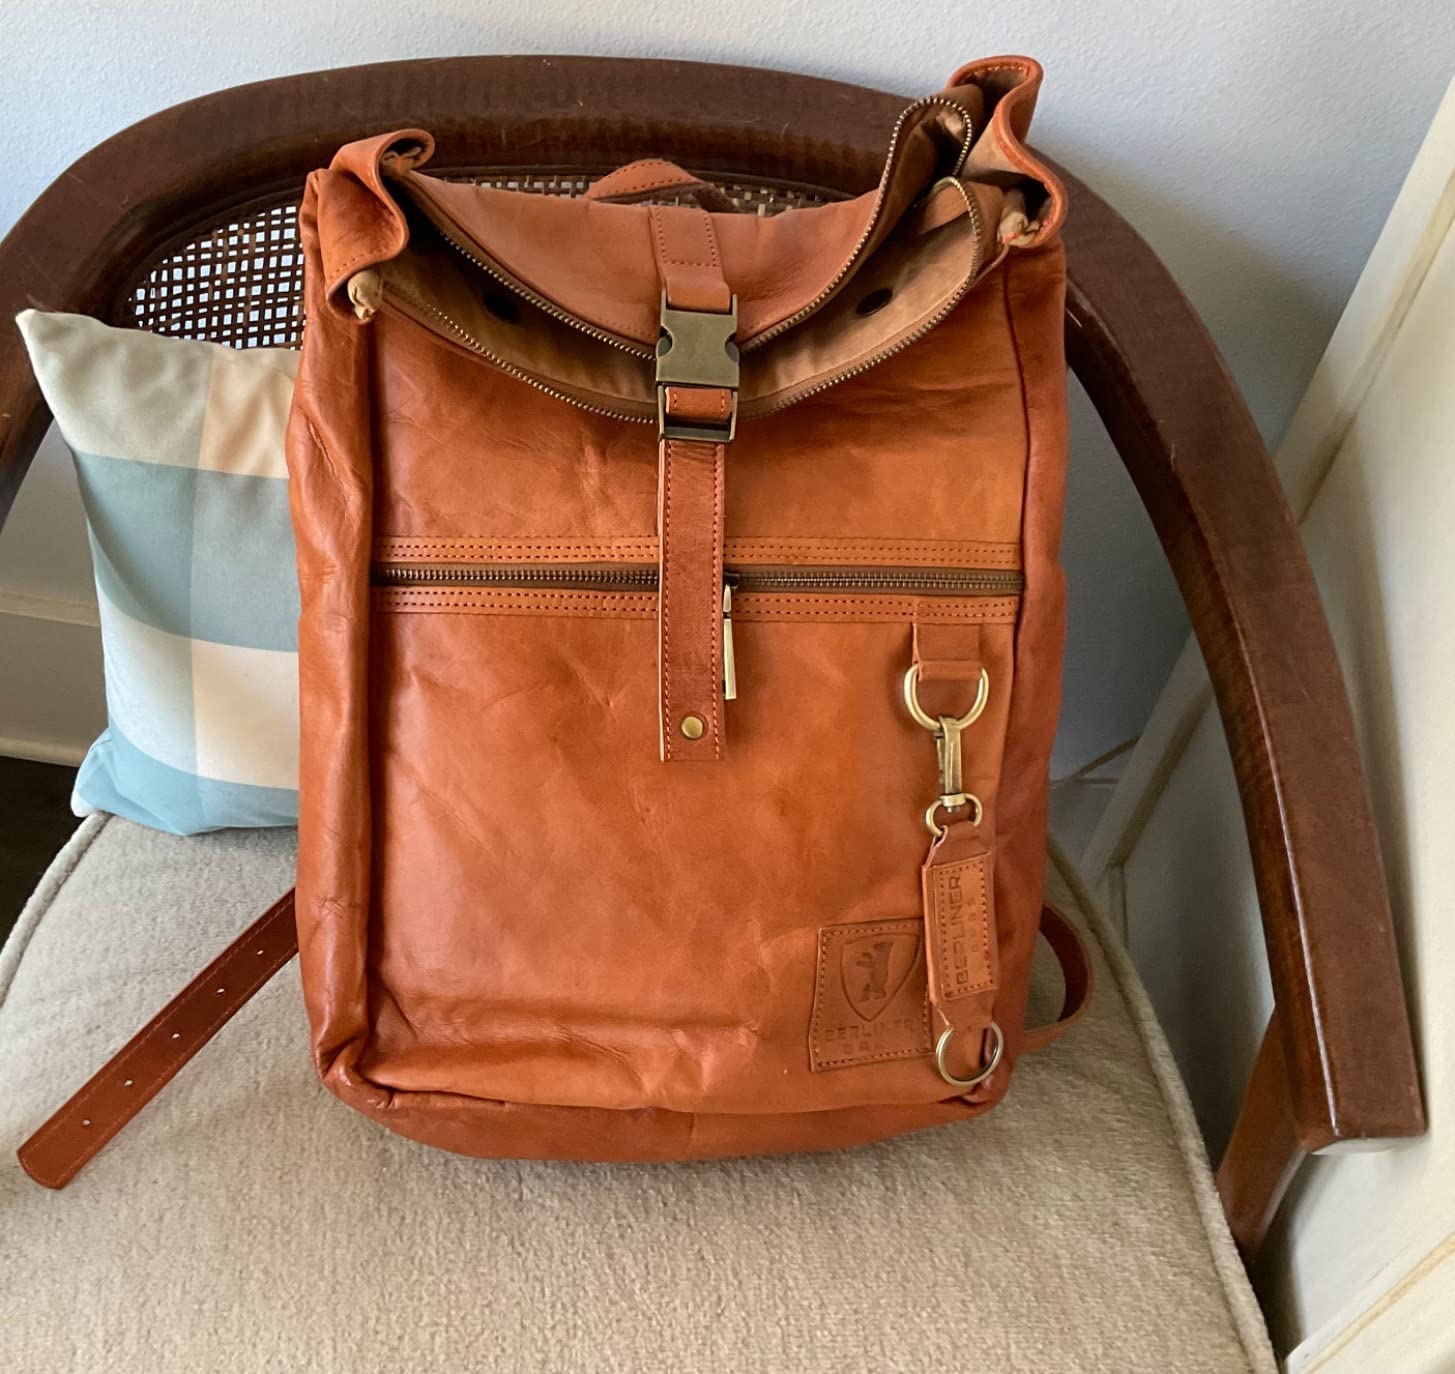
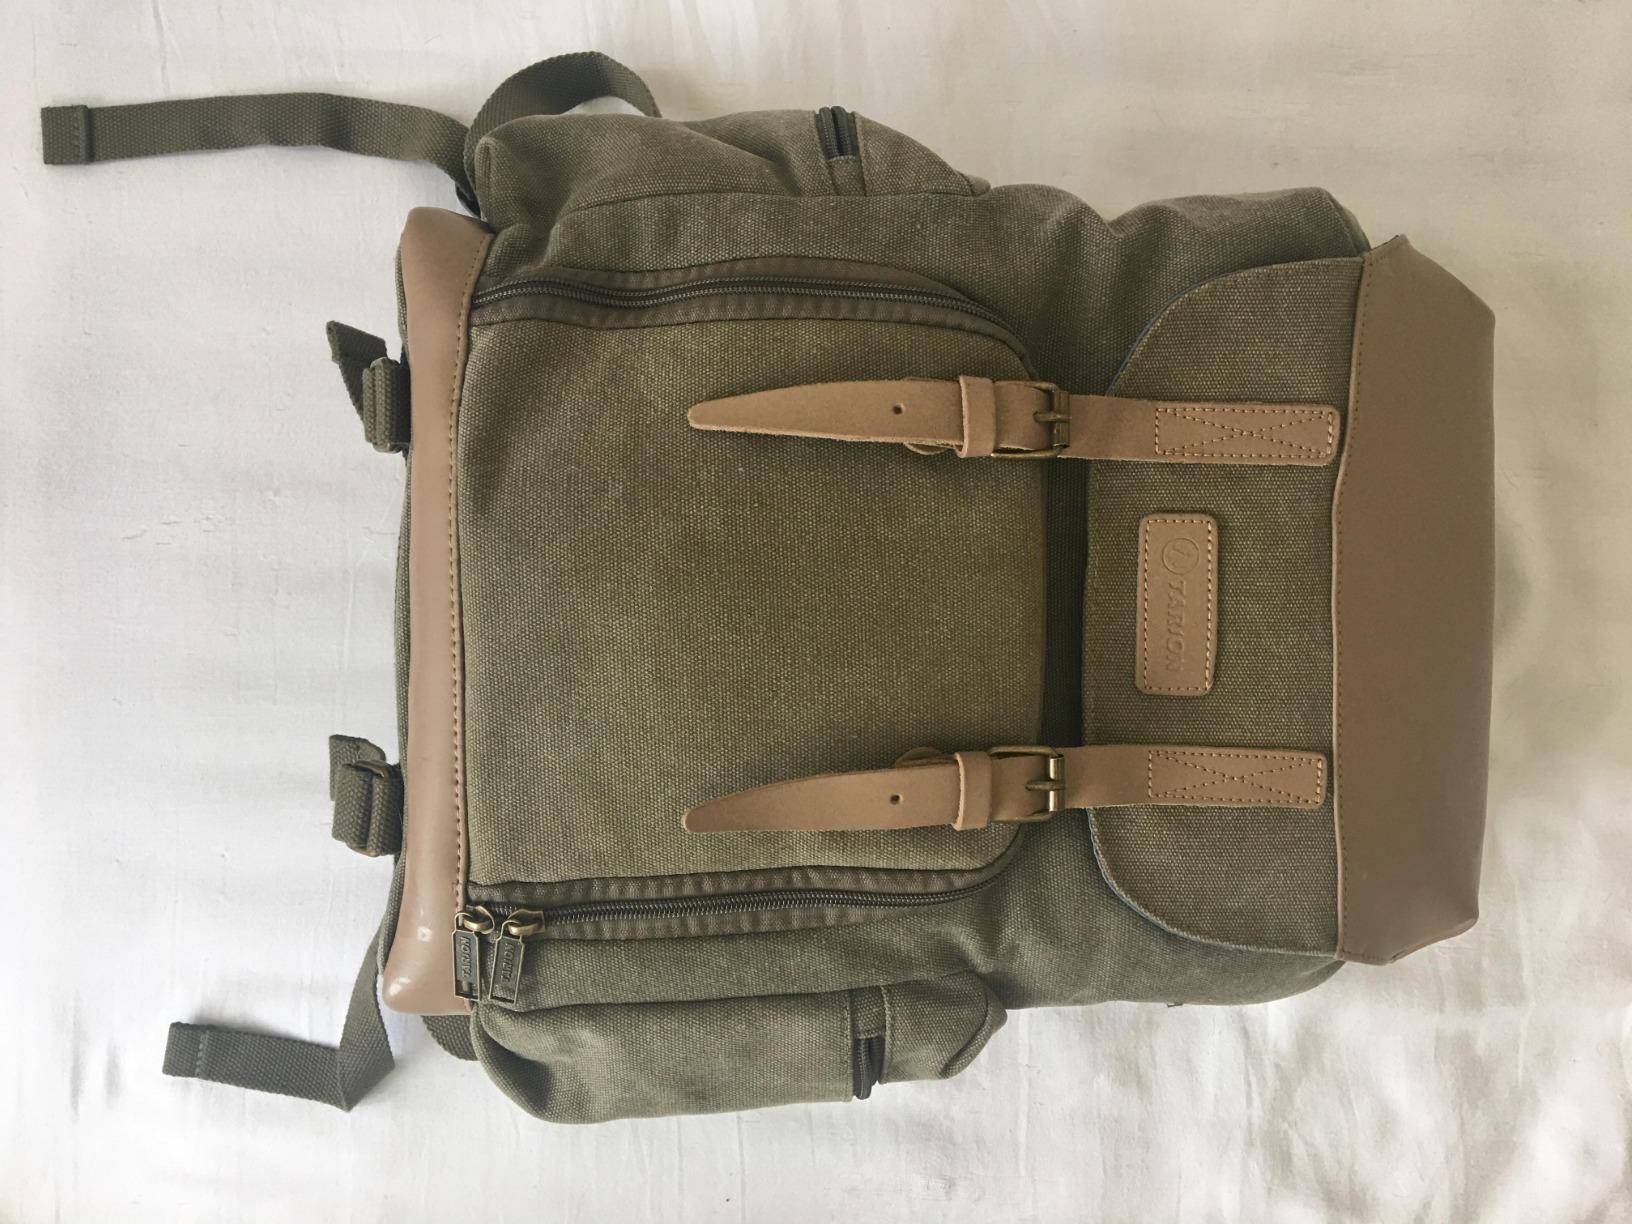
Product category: bag
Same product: no